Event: Nepal Earthquake
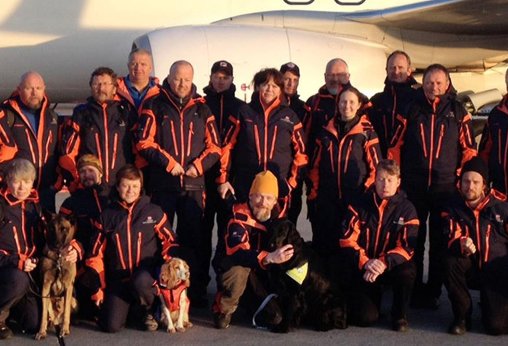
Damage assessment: no_damage